Denarius

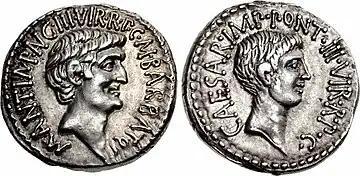

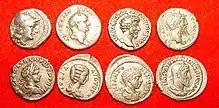
Top row (left to right): 157 BC Roman Republic, 73 AD Vespasian, 161 AD Marcus Aurelius, 194 AD Septimius Severus; Second row (left to right): 199 AD Caracalla, 200 AD Julia Domna, 219 AD Elagabalus, 236 AD Maximinus Thrax

The denarius (: dēnāriī) was the standard Roman silver coin from its introduction in the Second Punic War to the reign of Gordian III (AD 238–244), when it was gradually replaced by the "antoninianus". It continued to be minted in very small quantities, likely for ceremonial purposes, until and through the Tetrarchy (293–313).